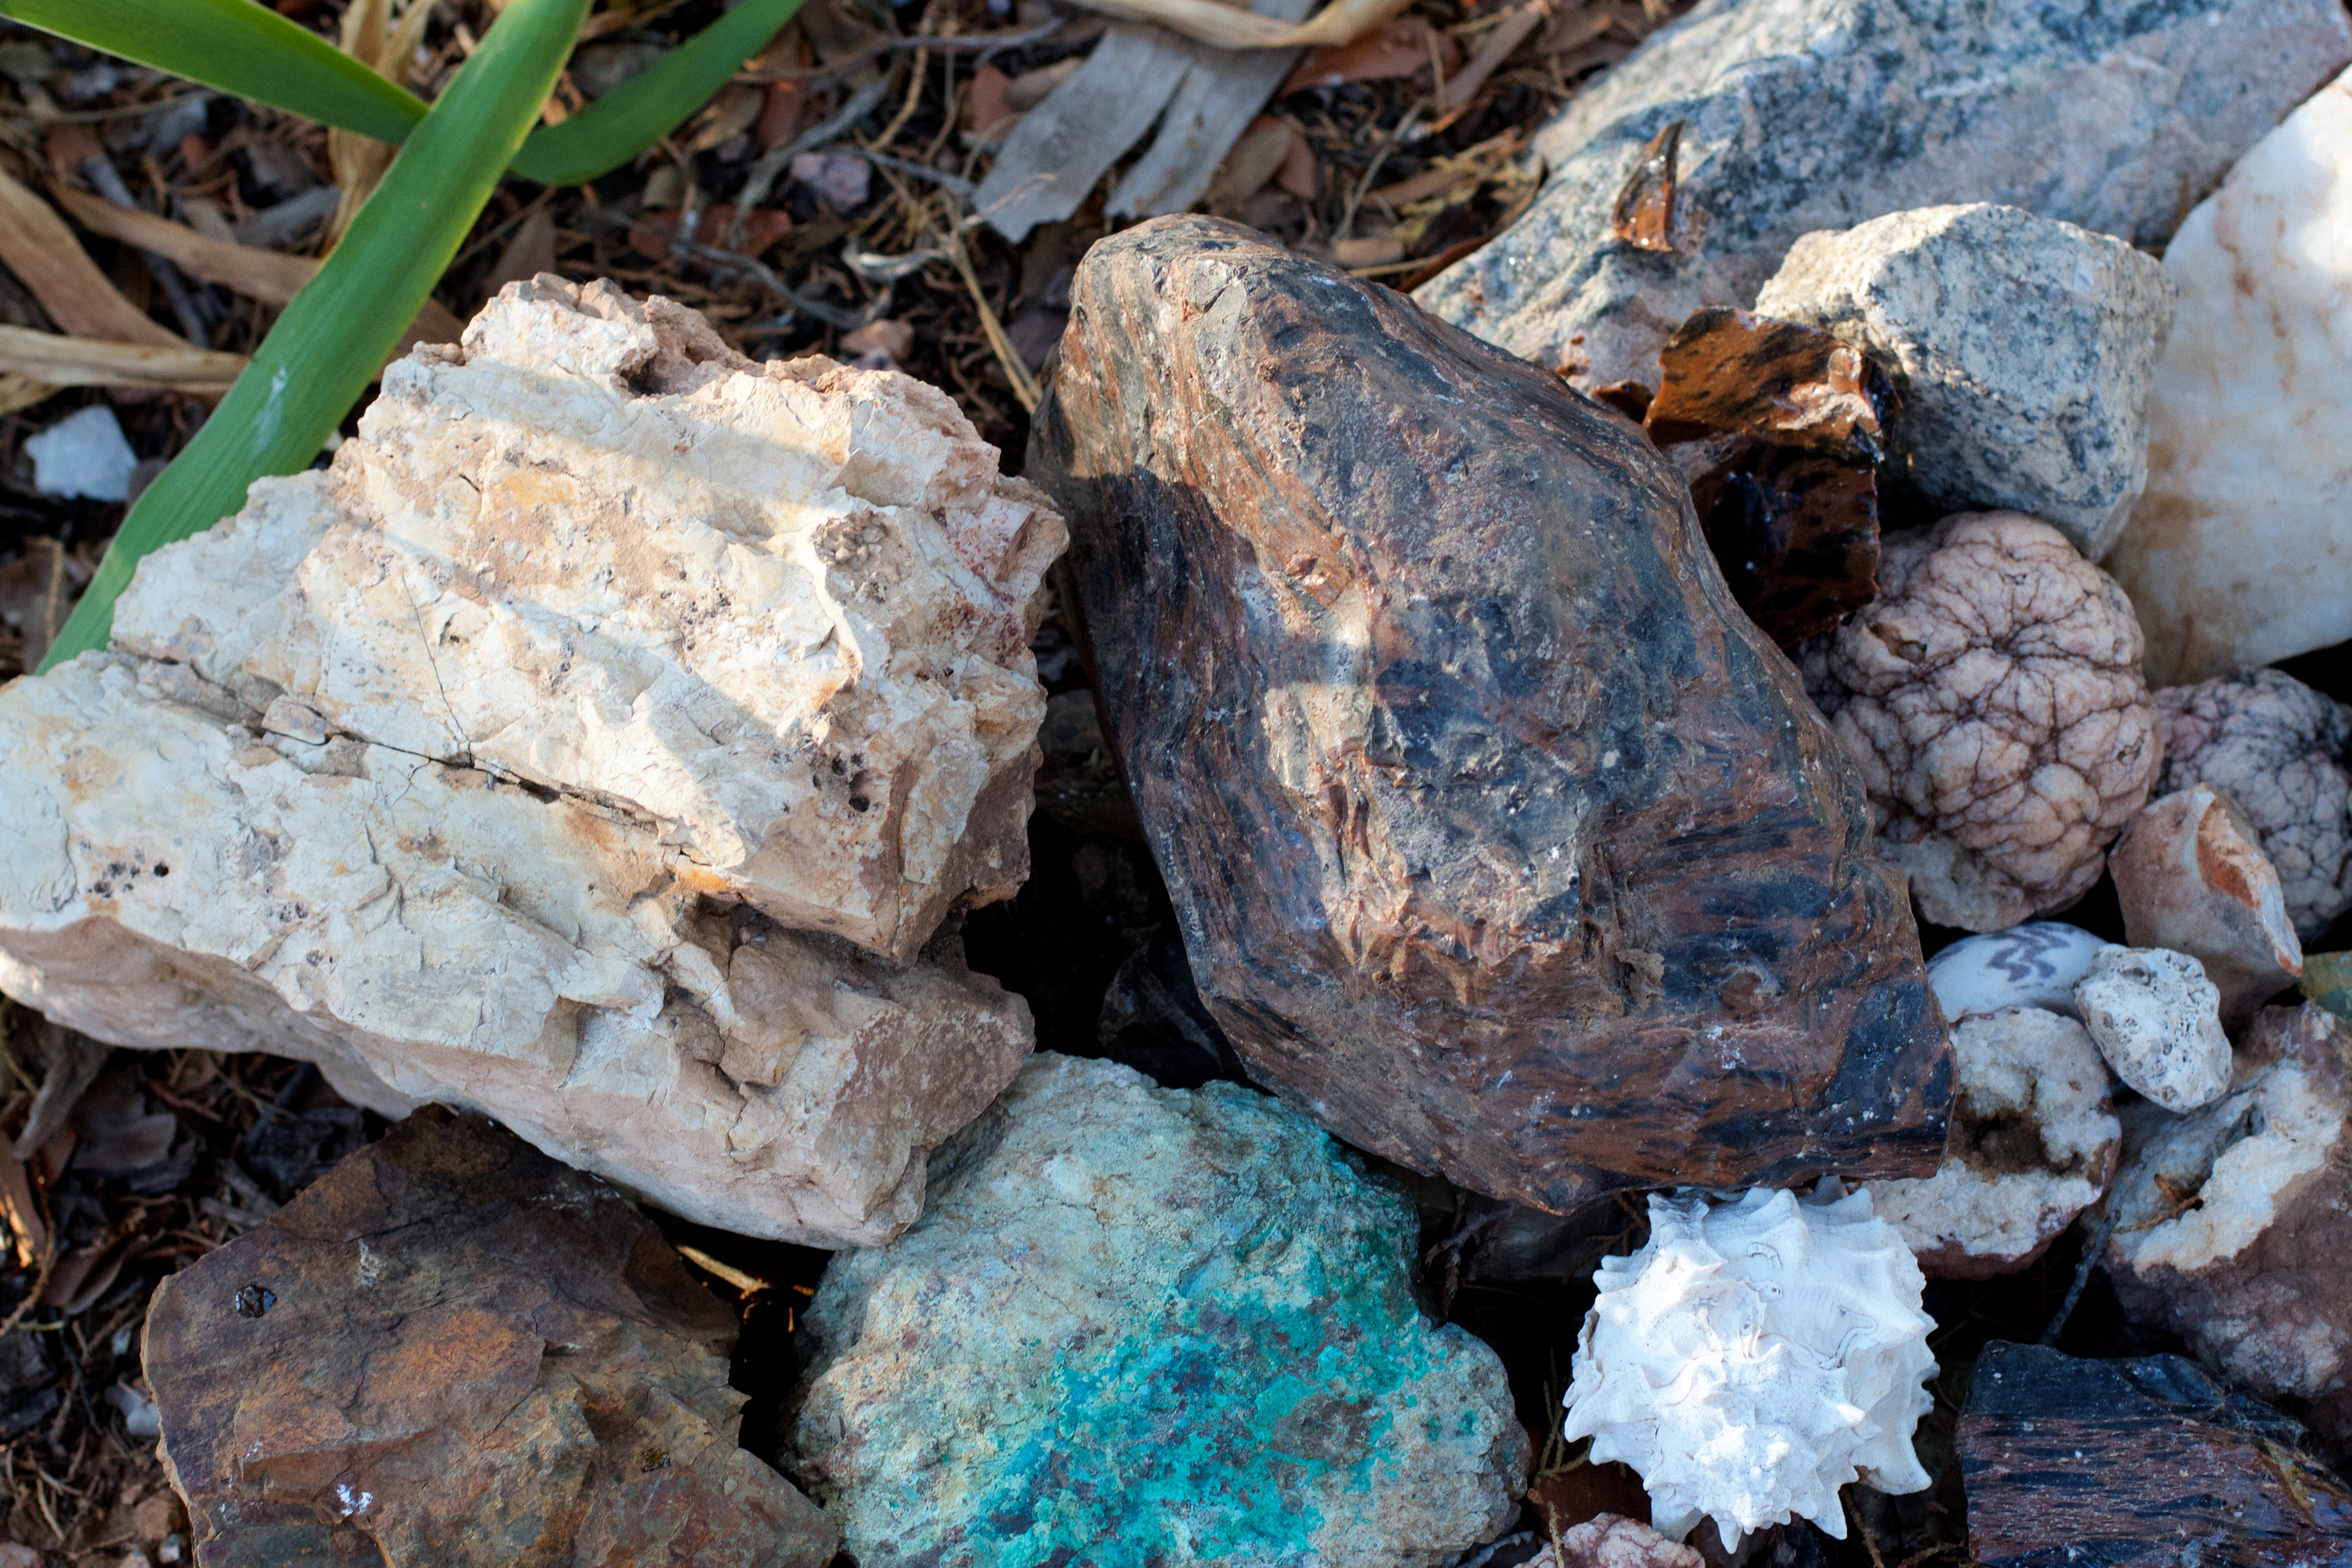
rock, formation, soil, material, geology, boulder, mineral